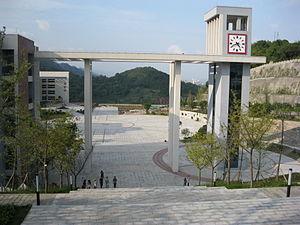
Université des Études internationales du Sichuan - Bâtiments de cours de l'université de SISU 日本語: 四川外国語大学 Русский: Сычуаньский университет иностранных языков
L’Université des études internationales du Sichuan est située à Chongqing. Elle a été fondée en avril 1950 sous l’impulsion de révolutionnaires prolétariens de la première génération, tels Zhou Enlai, Deng Xiaoping et Liu Bocheng.
Chongqing, surnommée la ville-montagne, est une municipalité de la République populaire de Chine, anciennement une ville de la province du Sichuan.